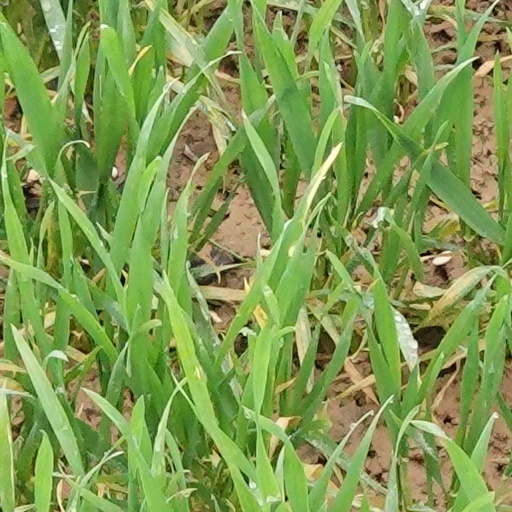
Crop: wheat